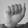
ASL letter: A